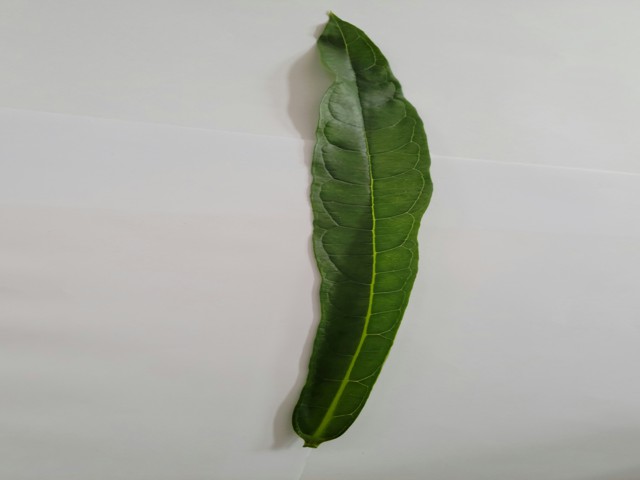
Plant: bamonhati